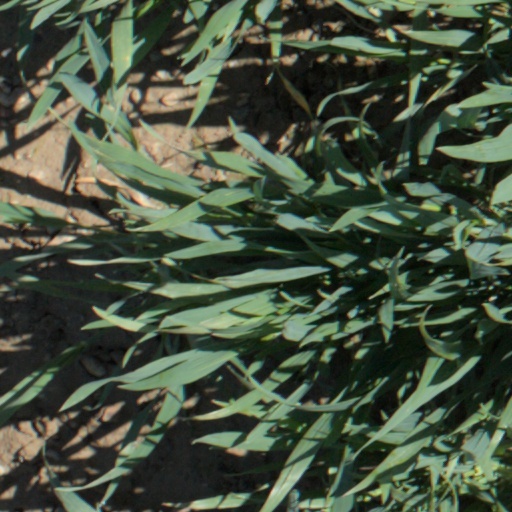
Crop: wheat